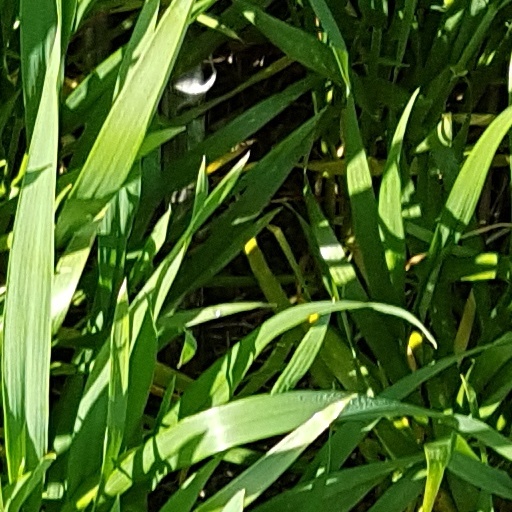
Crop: wheat